Scup

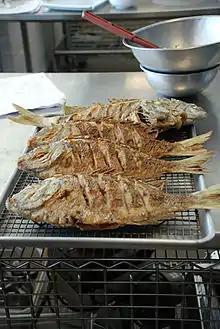
Flash-fried whole scup

The scup (Stenotomus chrysops) is a fish that occurs primarily in the Atlantic from Massachusetts to South Carolina. Along with many other fish of the family Sparidae, it is also commonly known as porgy.